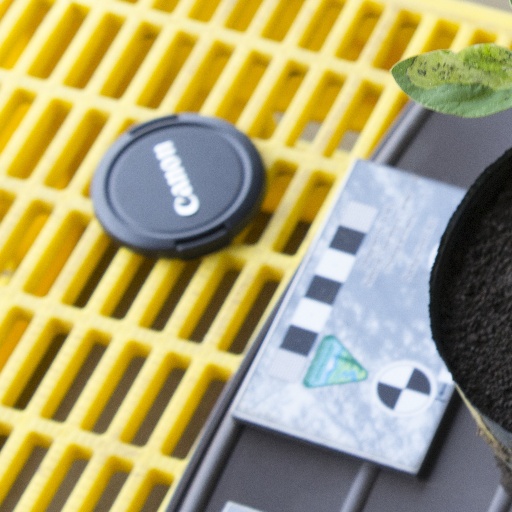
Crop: soybean